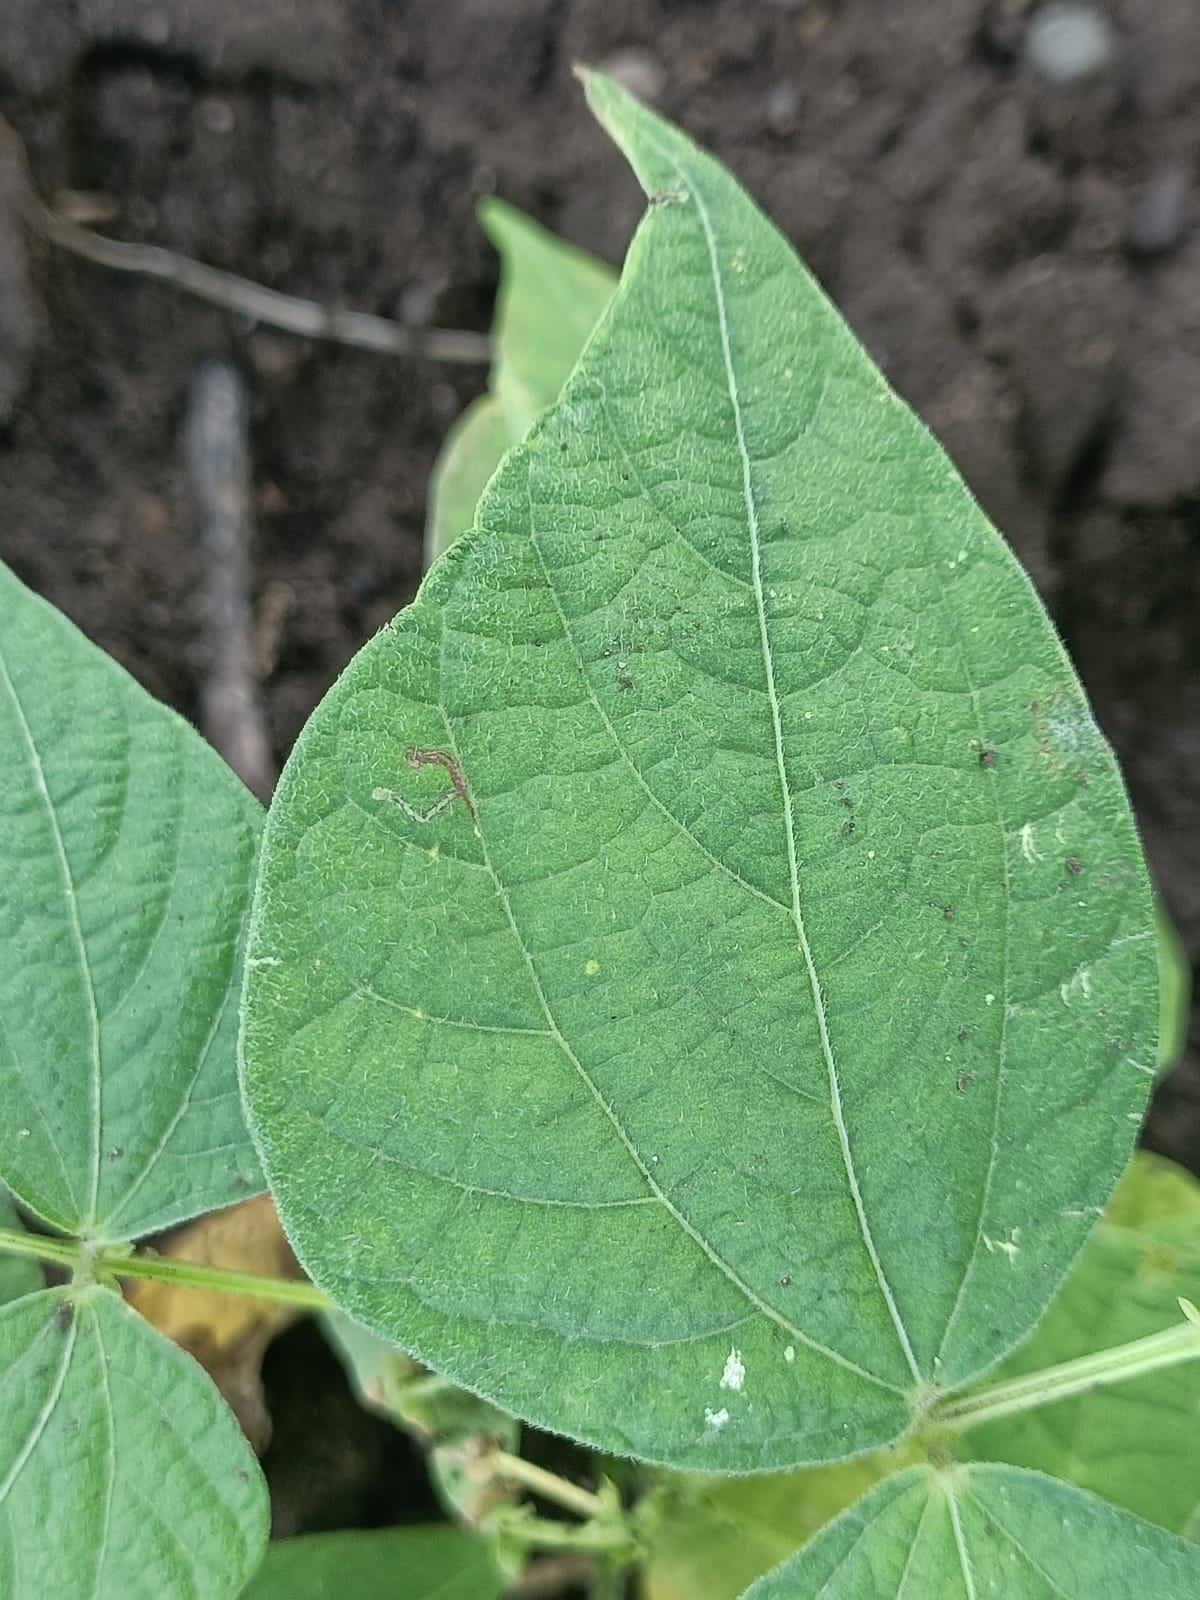
Label: Healthy